Noorondu Nenapu

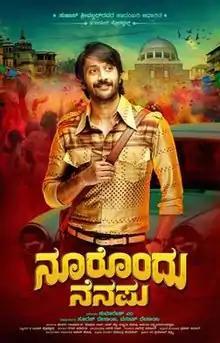
Theatrical Poster

Noorondu Nenapu is a 2017 Indian Kannada romantic drama film which dates back in the 1980s, directed by Kumaresh M. The story of the film was written by Late Shri Suhas Shirvalkar, dialogues rewritten by Praveen Sutar, and screenplay by Chinmay Mandlekar (Marathi). It is produced by Suraj Desai and Manish Desai under the banner of 3 Lion Production. It is the official remake of Sanjay Jadhav's Marathi film, "Duniyadari", which was based on the novel of the same name by Suhas Shirvalkar.